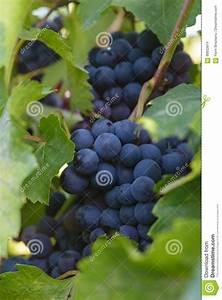
Label: grape